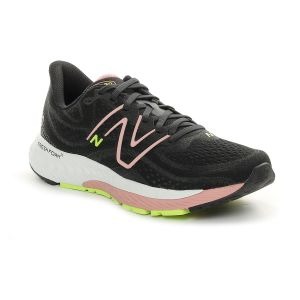
New Balance Scarpa da Running Donna  Fresh Foam X 880 V13 Nero   Sconto 30%
Prezzo: 112,00 €